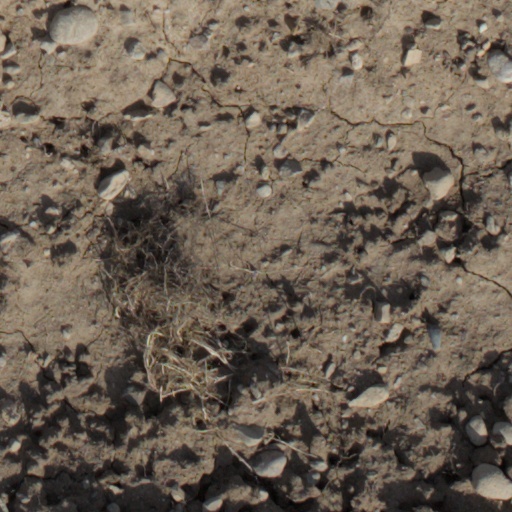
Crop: wheat